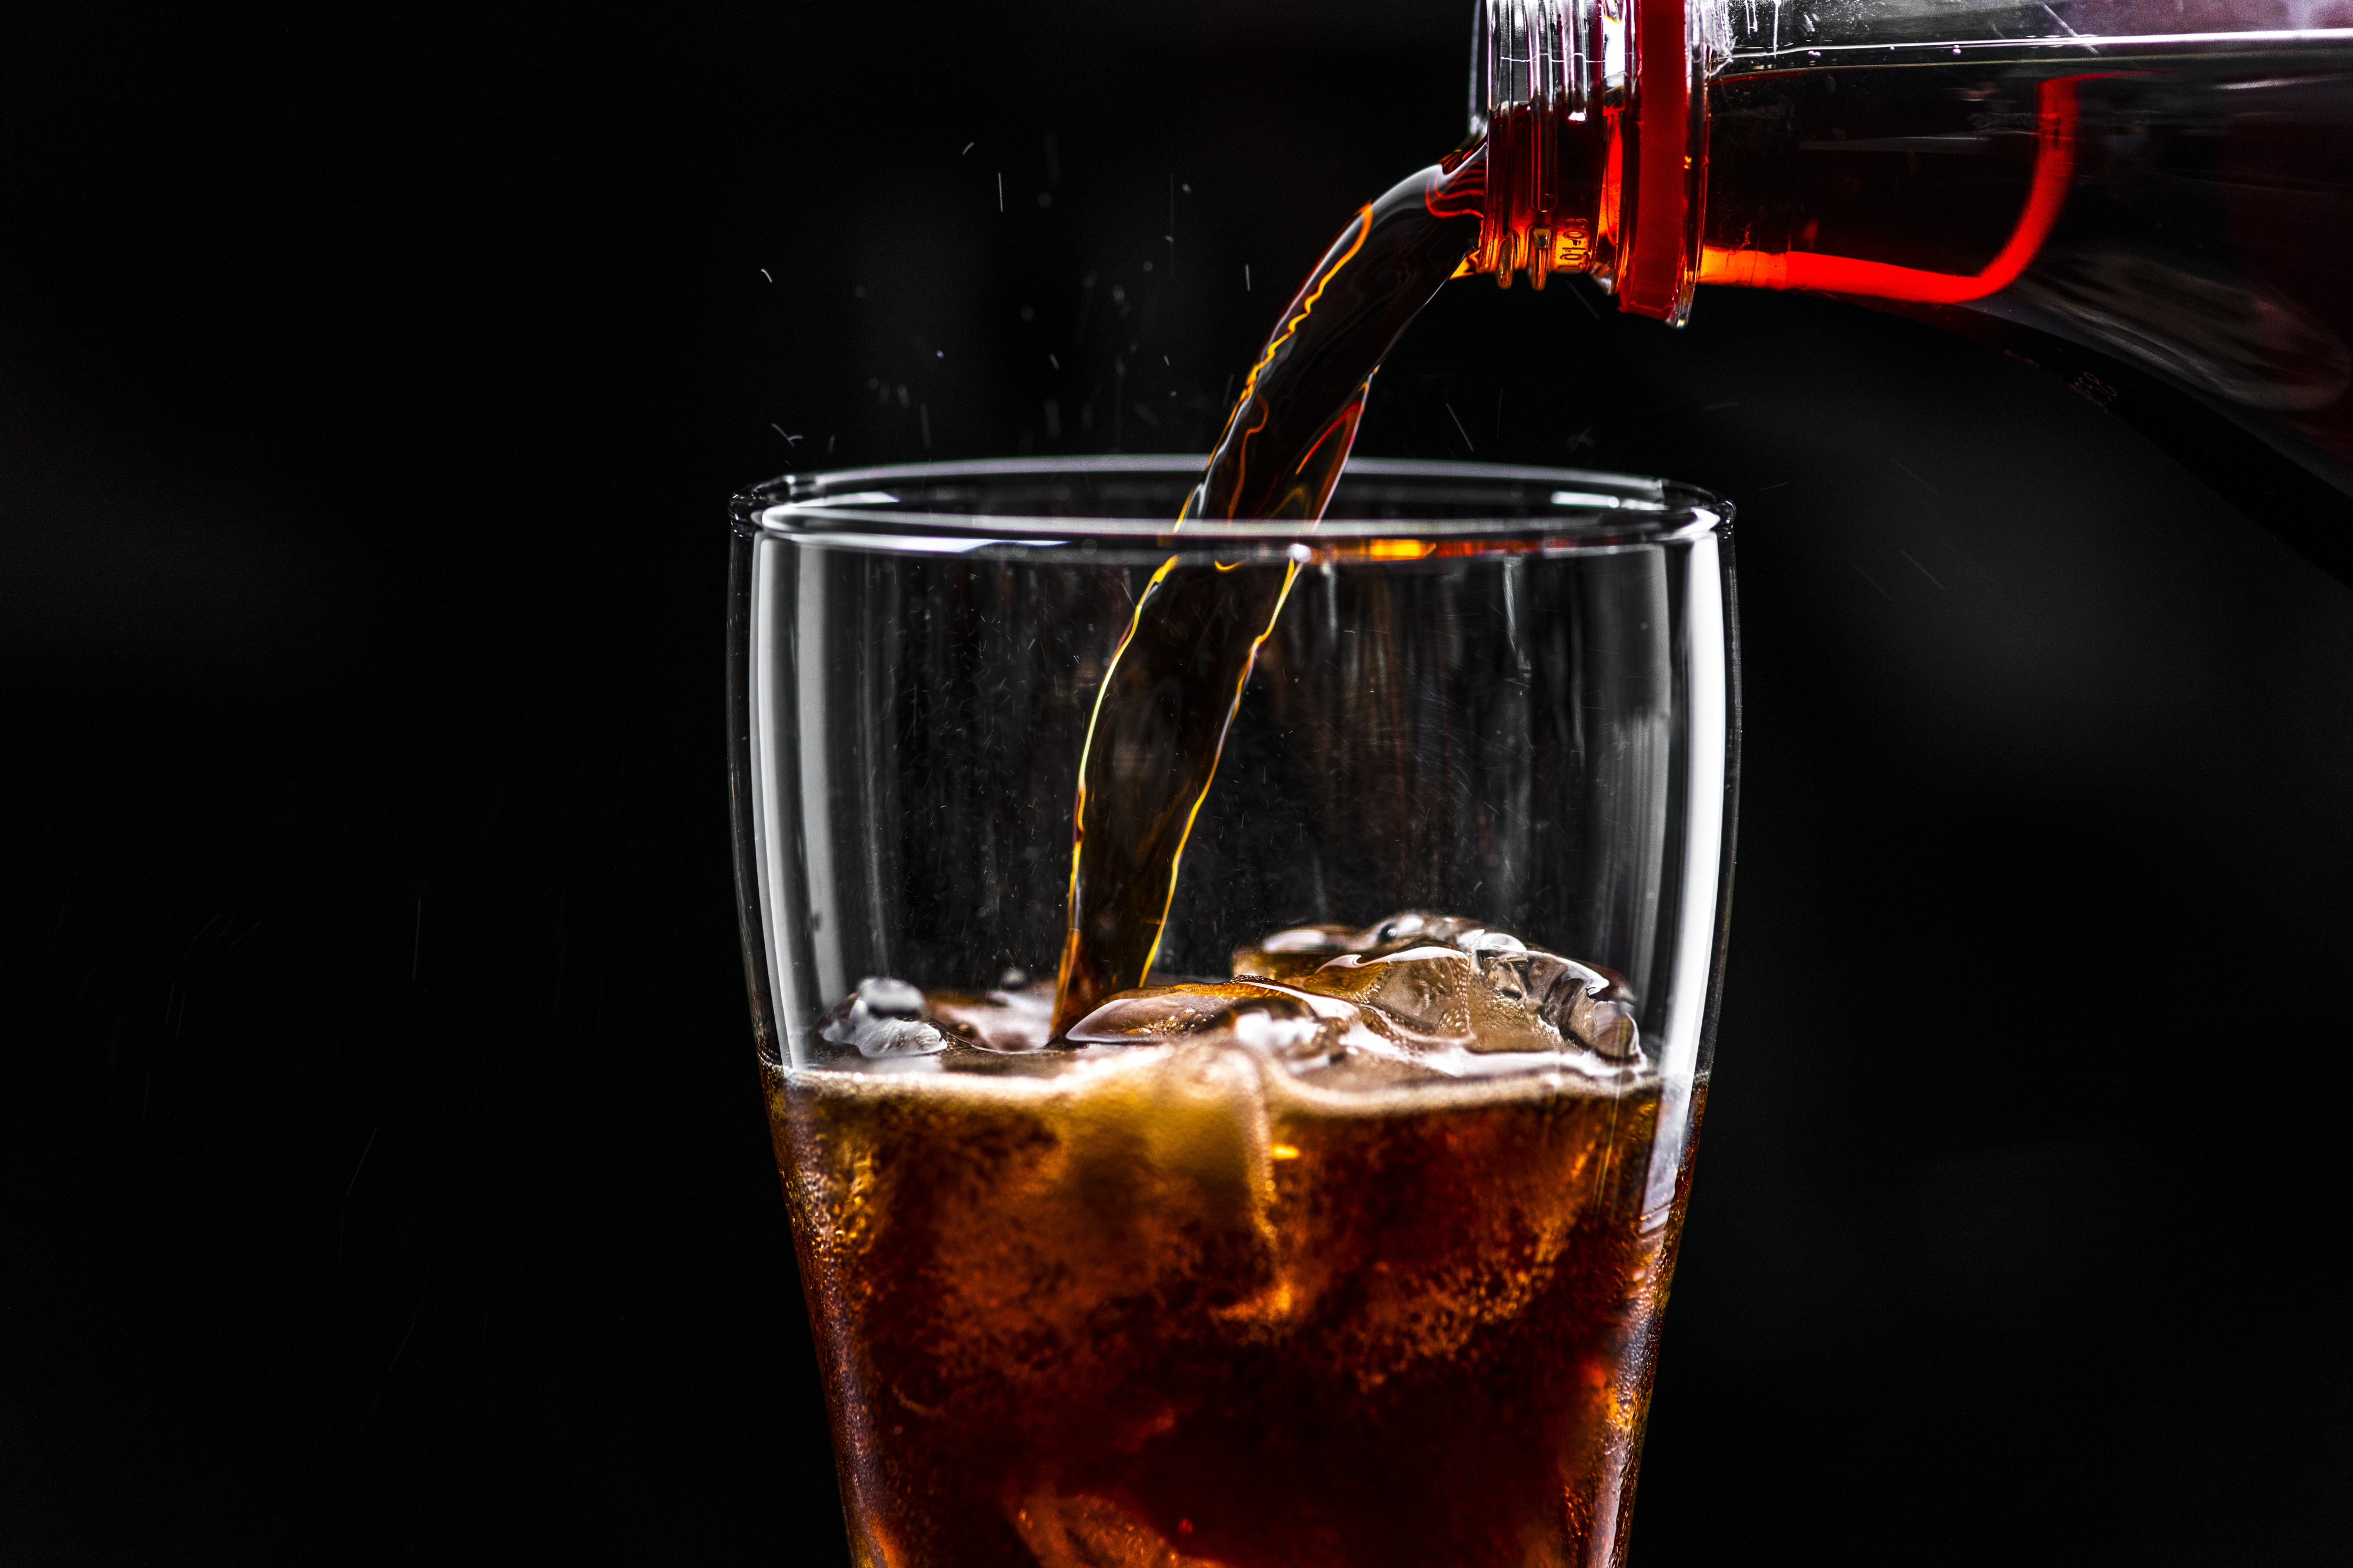
background, beverage, black background, bottle, bubble, caffeine, carbonated, carbonated drink, carbonated water, close up, cola, cold, cold drink, dehydration, drink, drinking, fizz, fizzy, flavored, flavoring, fresh, freshness, glass, ice, ice cube, liquid, macro, pop, pouring, refreshing, refreshment, soda, soft drink, sugary, tasty, thirst, thirsty, unhealthy, wallpaper, water, liqueur, black russian, distilled beverage, alcohol, alcoholic beverage, barware, Godfather, old fashioned glass, drinkware, rusty nail, cuba libre, whisky, old fashioned, amaretto, grog, sazerac, wine cocktail, Diet soda, beer cocktail, wine glass, Punsch, cocktail, stemware, boilermaker, wine, highball, scotch whisky, pint glass, pint